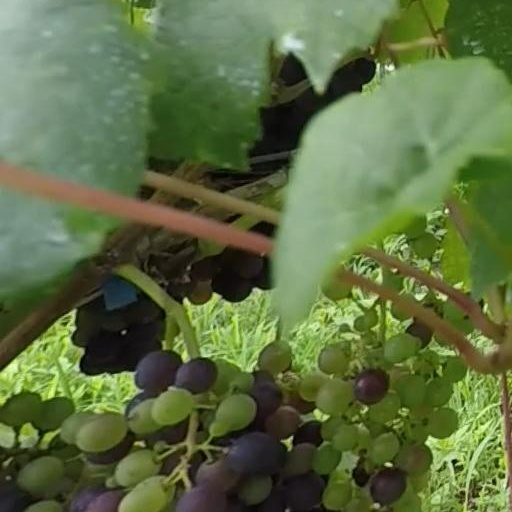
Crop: grape